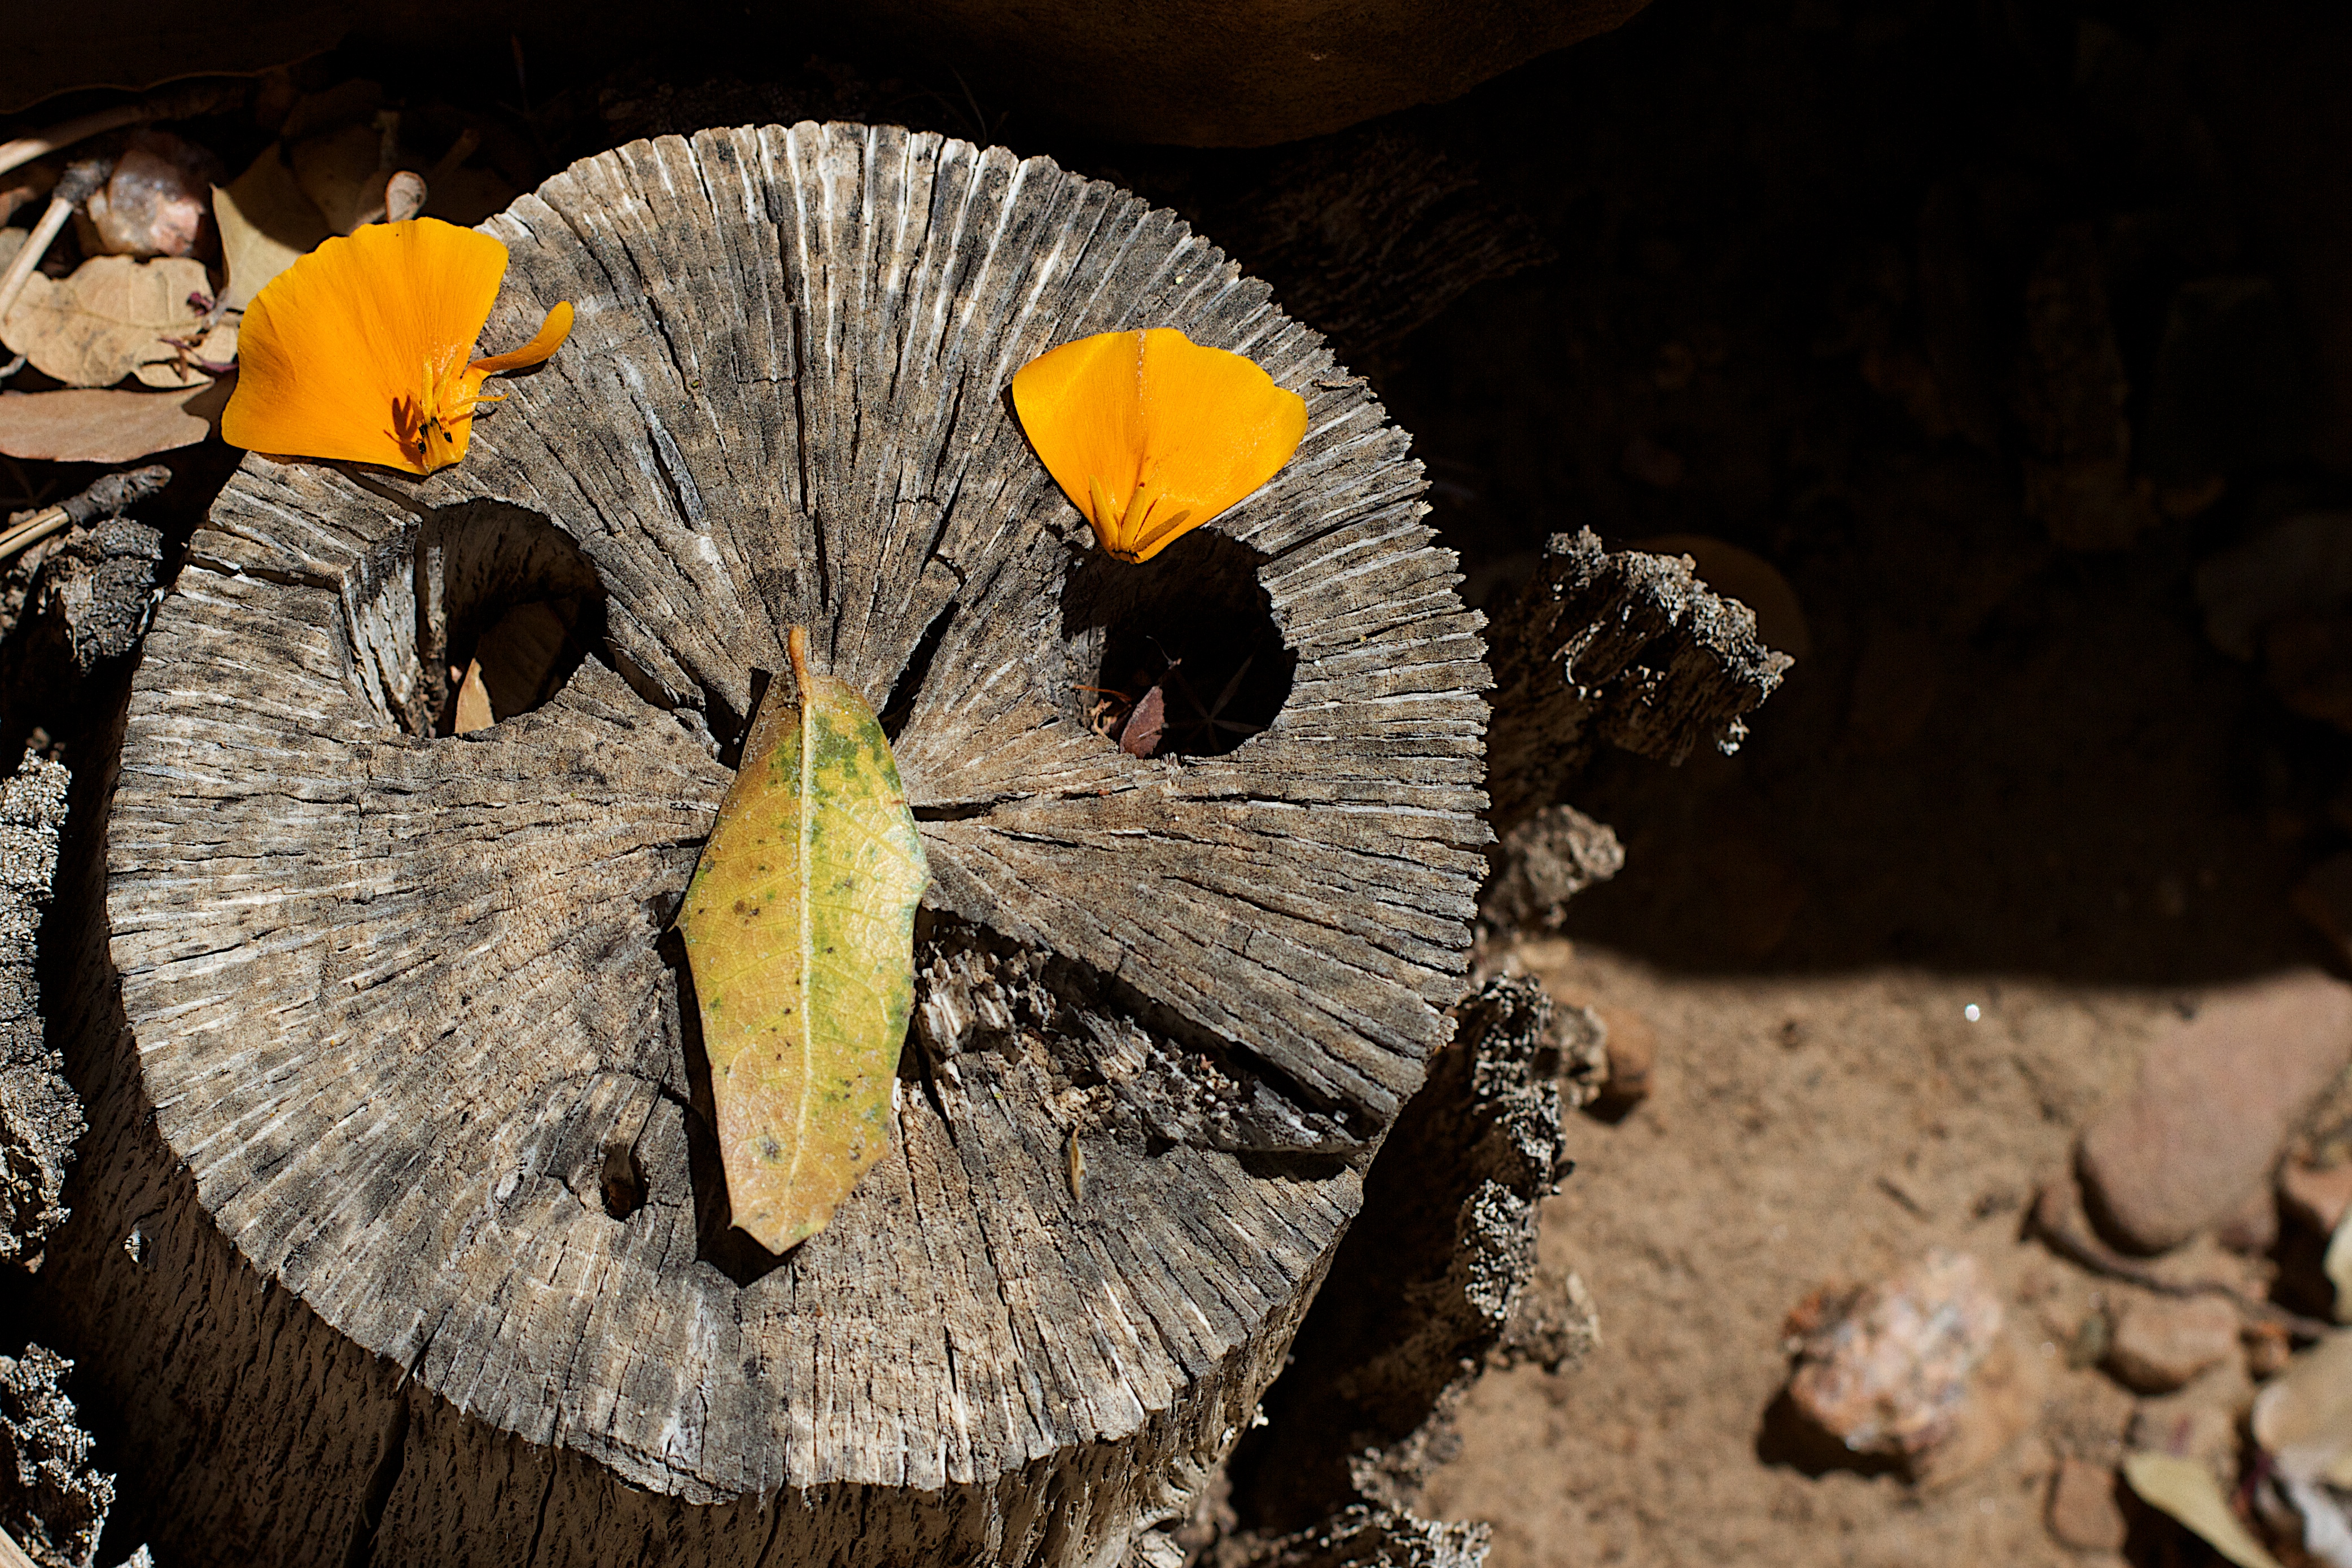
nature, leaf, flower, wildlife, insect, autumn, butterfly, yellow, flora, fauna, invertebrate, close up, macro photography, moths and butterflies